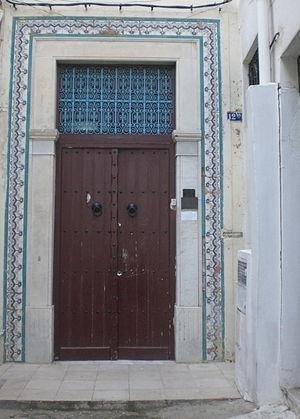
L'Institut des belles lettres arabes ou IBLA est une maison tunisienne d'études et de recherche fondée le 18 novembre 1926, juste une année, presque jour pour jour, après la célébration du centenaire du cardinal Lavigerie et l'installation de sa statue à l'entrée de la ville de Tunis.